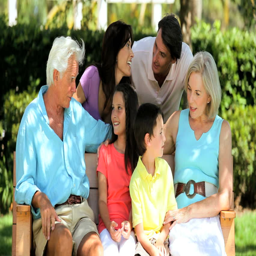
generations of caucasian family spending time together in the garden